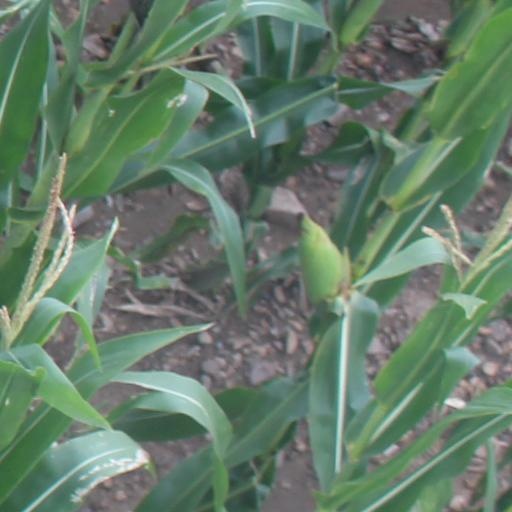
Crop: maize; corn